Chilean art

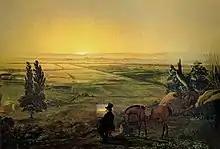
Vista de Santiago desde Peñalolén (View of Santiago from Peñalolen) by Alejandro Ciccarelli, the first director of the Chilean Academy of Painting

There are also other less famous painters that are little known but belong to the same period, including: John Searle, María Graham, Johan Heinrich Jenny, Francis Martín Drexel, Camilo Domeniconi, Augusto Borget, Procesa del Carmen Sarmiento, Juan Bianchi, Clara Filleul, Alexander Simón, Giovatto Molinelli and .